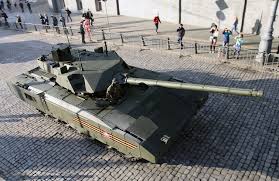
Label: BMP-T15